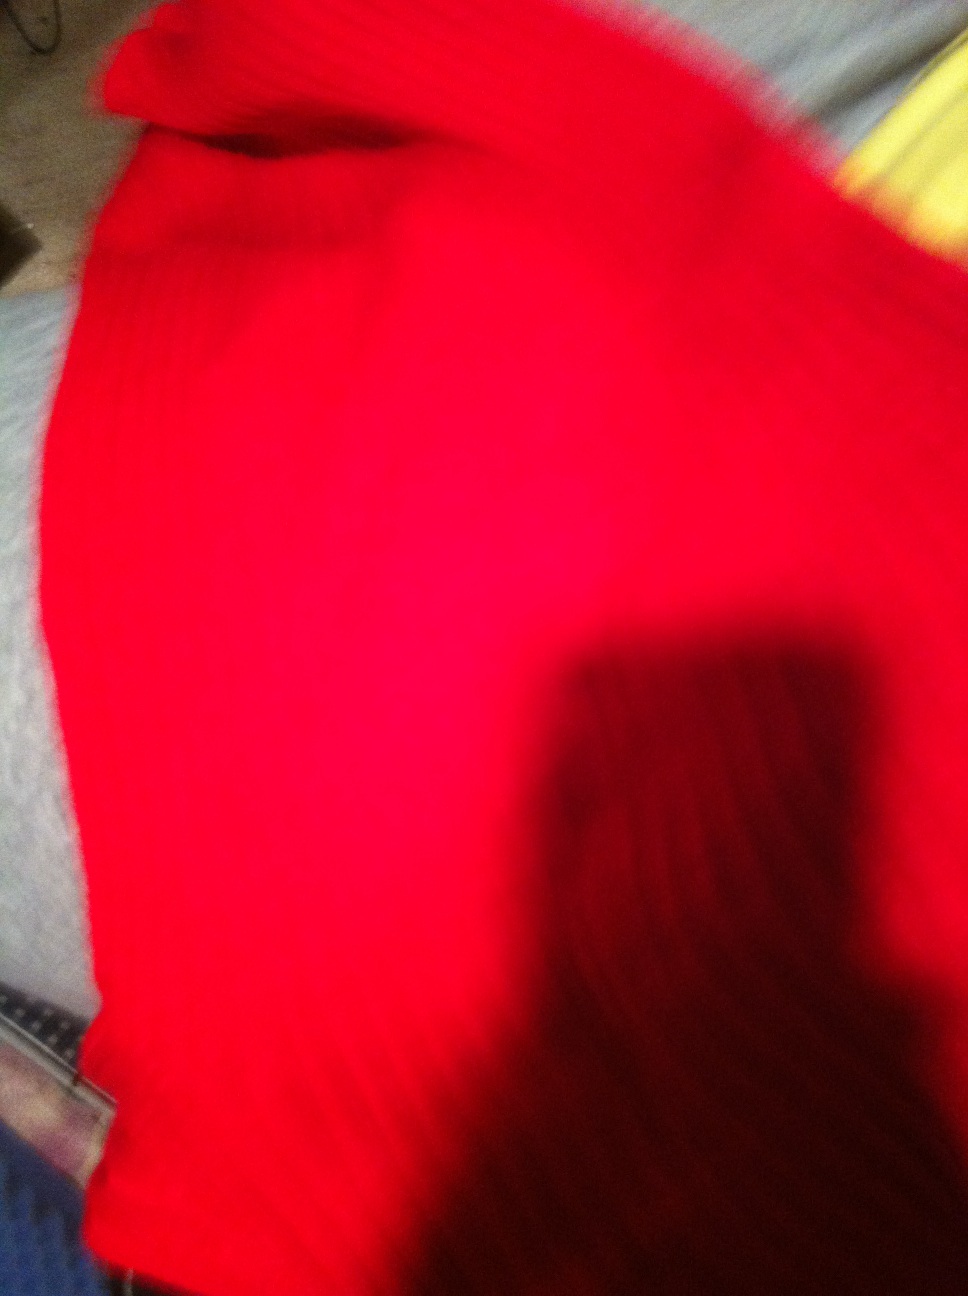Question: What color is this?
Answer: red